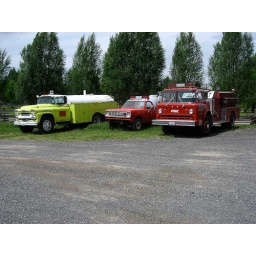
1500 gallons on the left; 550 gallon field truck in the middle; 2500 gallons (I think) real pumper on the right.